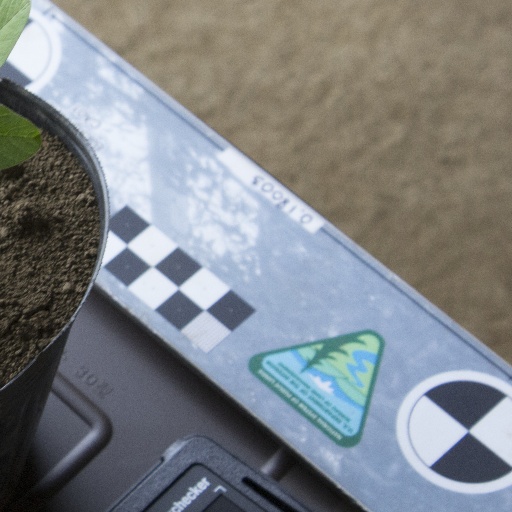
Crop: soybean